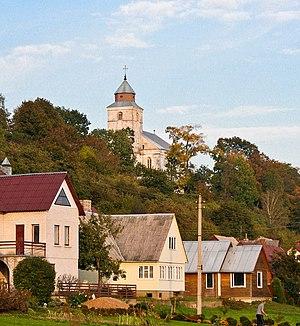
Veliuona est une ville de la Municipalité du district de Jurbarkas en Lituanie sur la rivière Niémen.